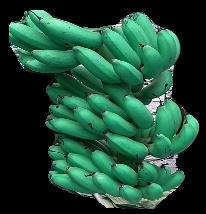
Variety: rasbale
Grade: grade1